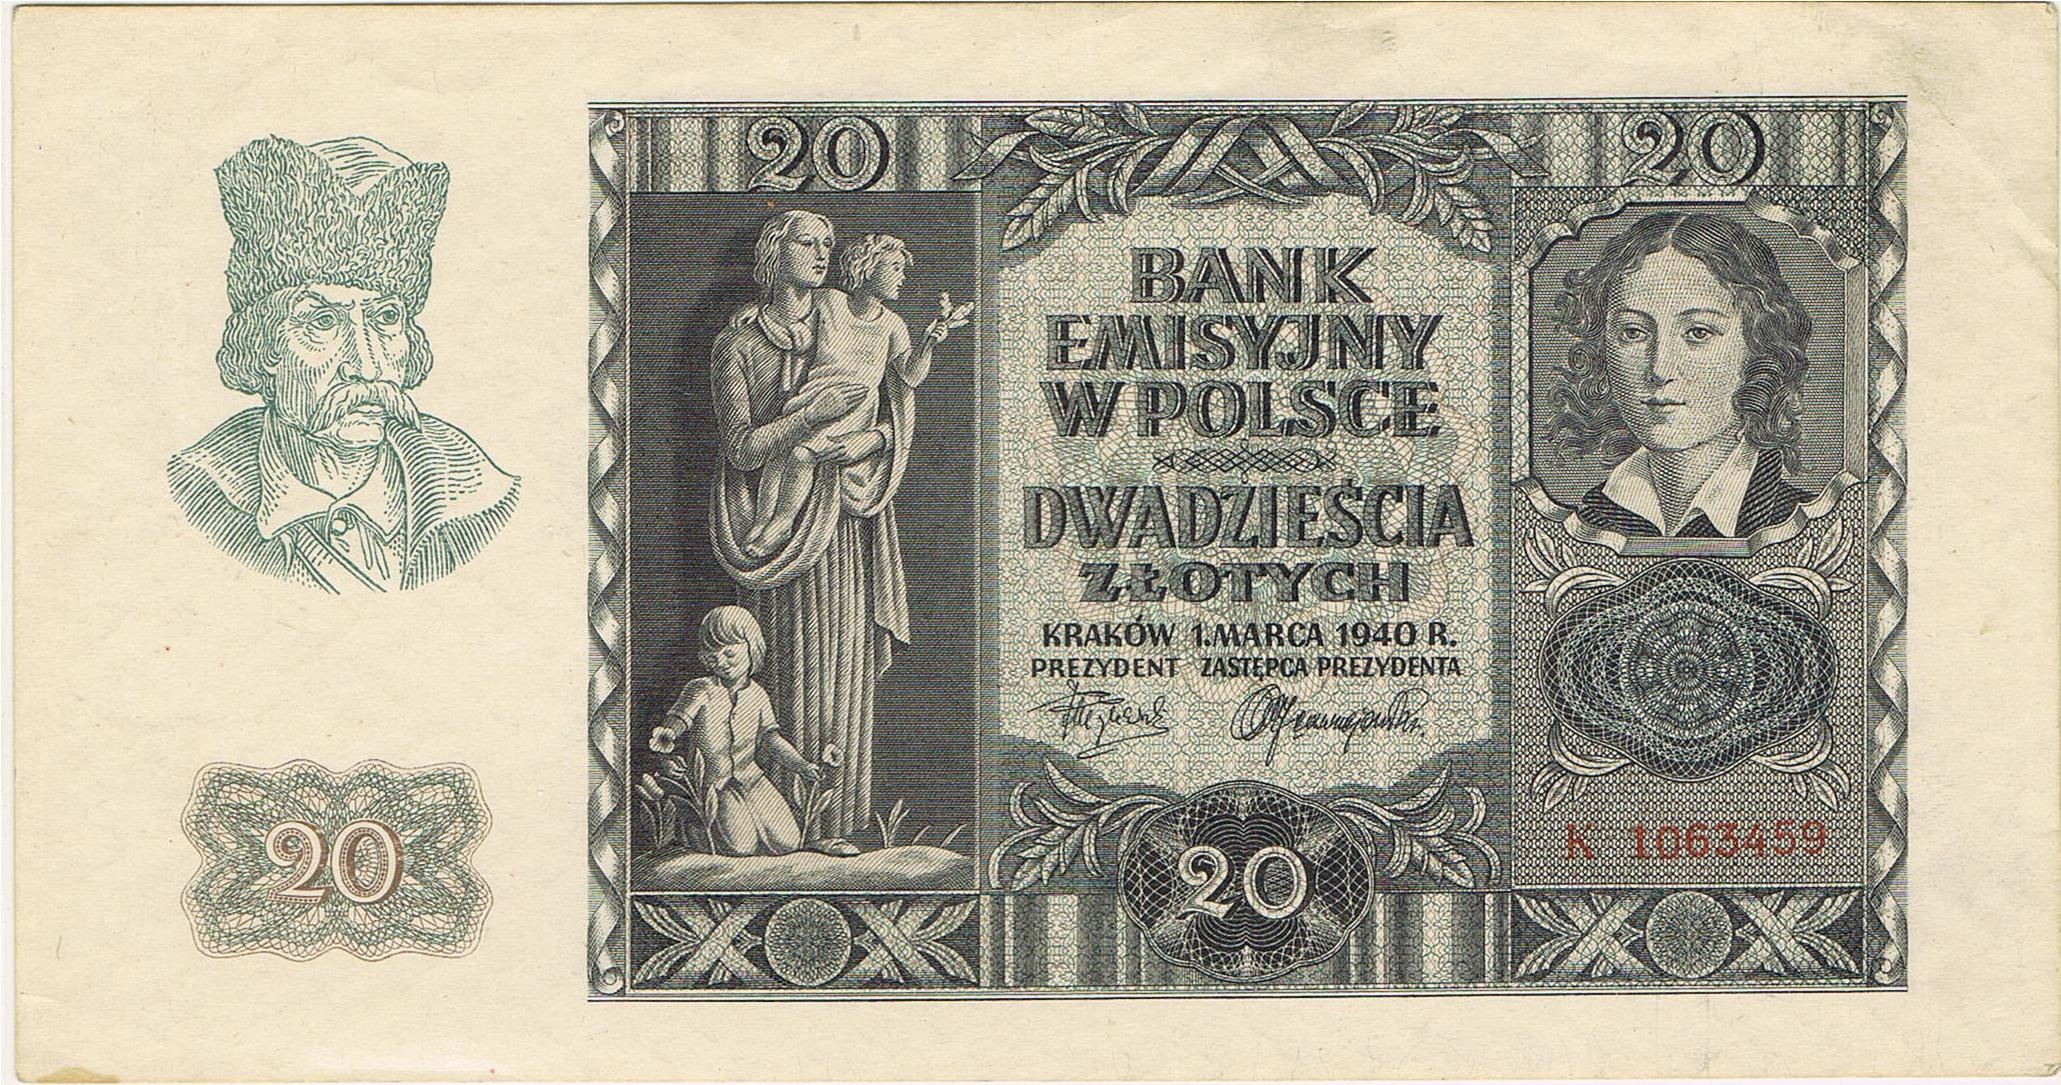
old, money, paper, material, cash, sketch, drawing, currency, zloty, finance, exchange, banknote, reichsmark